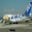
Label: airplane